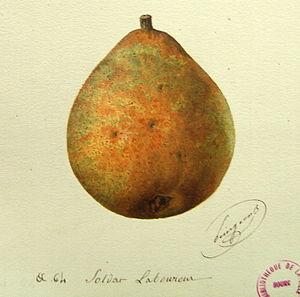
Soldat laboureur est le nom d'une variété de poire.